Marie de' Medici cycle

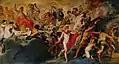
"The Council of the Gods"

"The Coronation in Saint-Denis" is the last scene on the North End of the West Wall, showing the completion of Marie's divinely assisted preparation. It would be one of two paintings most visually apparent upon entrance into the gallery through the southeast corner. Rubens composes "The Coronation in Saint-Denis" for distanced viewing by employing accents of red. For example, the robes of two cardinals near the right edge. These accents also create a sense of unity with the neighboring work, "The Death of Henry IV and the Proclamation of the Regency".